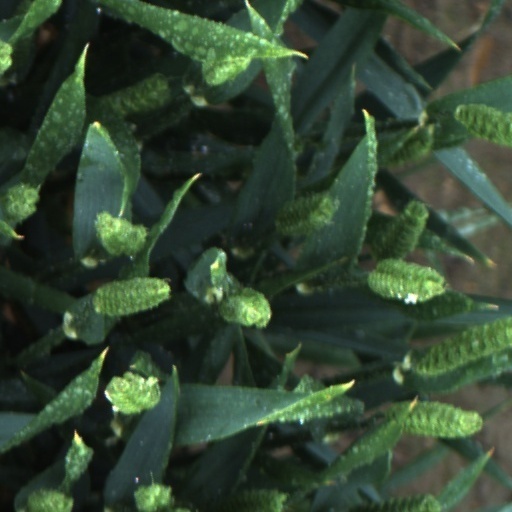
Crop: wheat